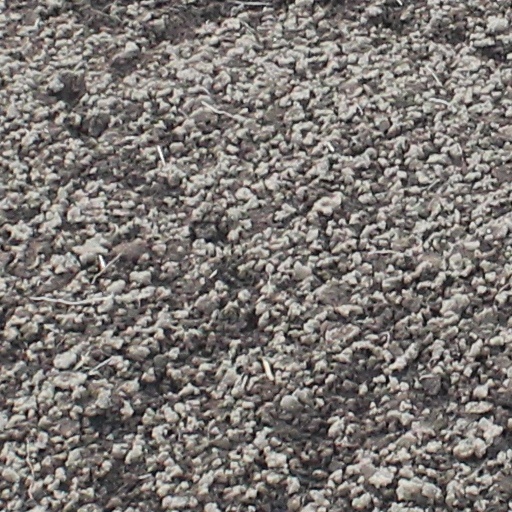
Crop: wheat